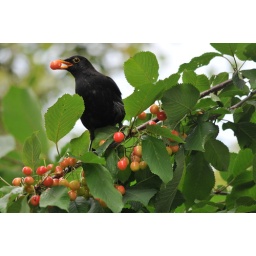
Another advantage with having a fruit trees in the garden.